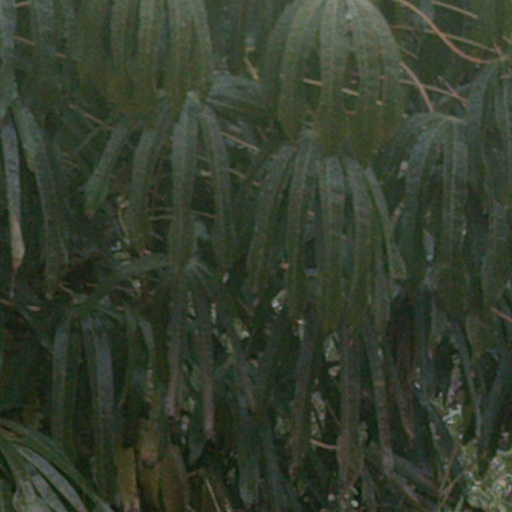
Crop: cassava